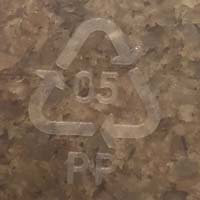
Plastic recycling code class: 5_polypropylene_PP